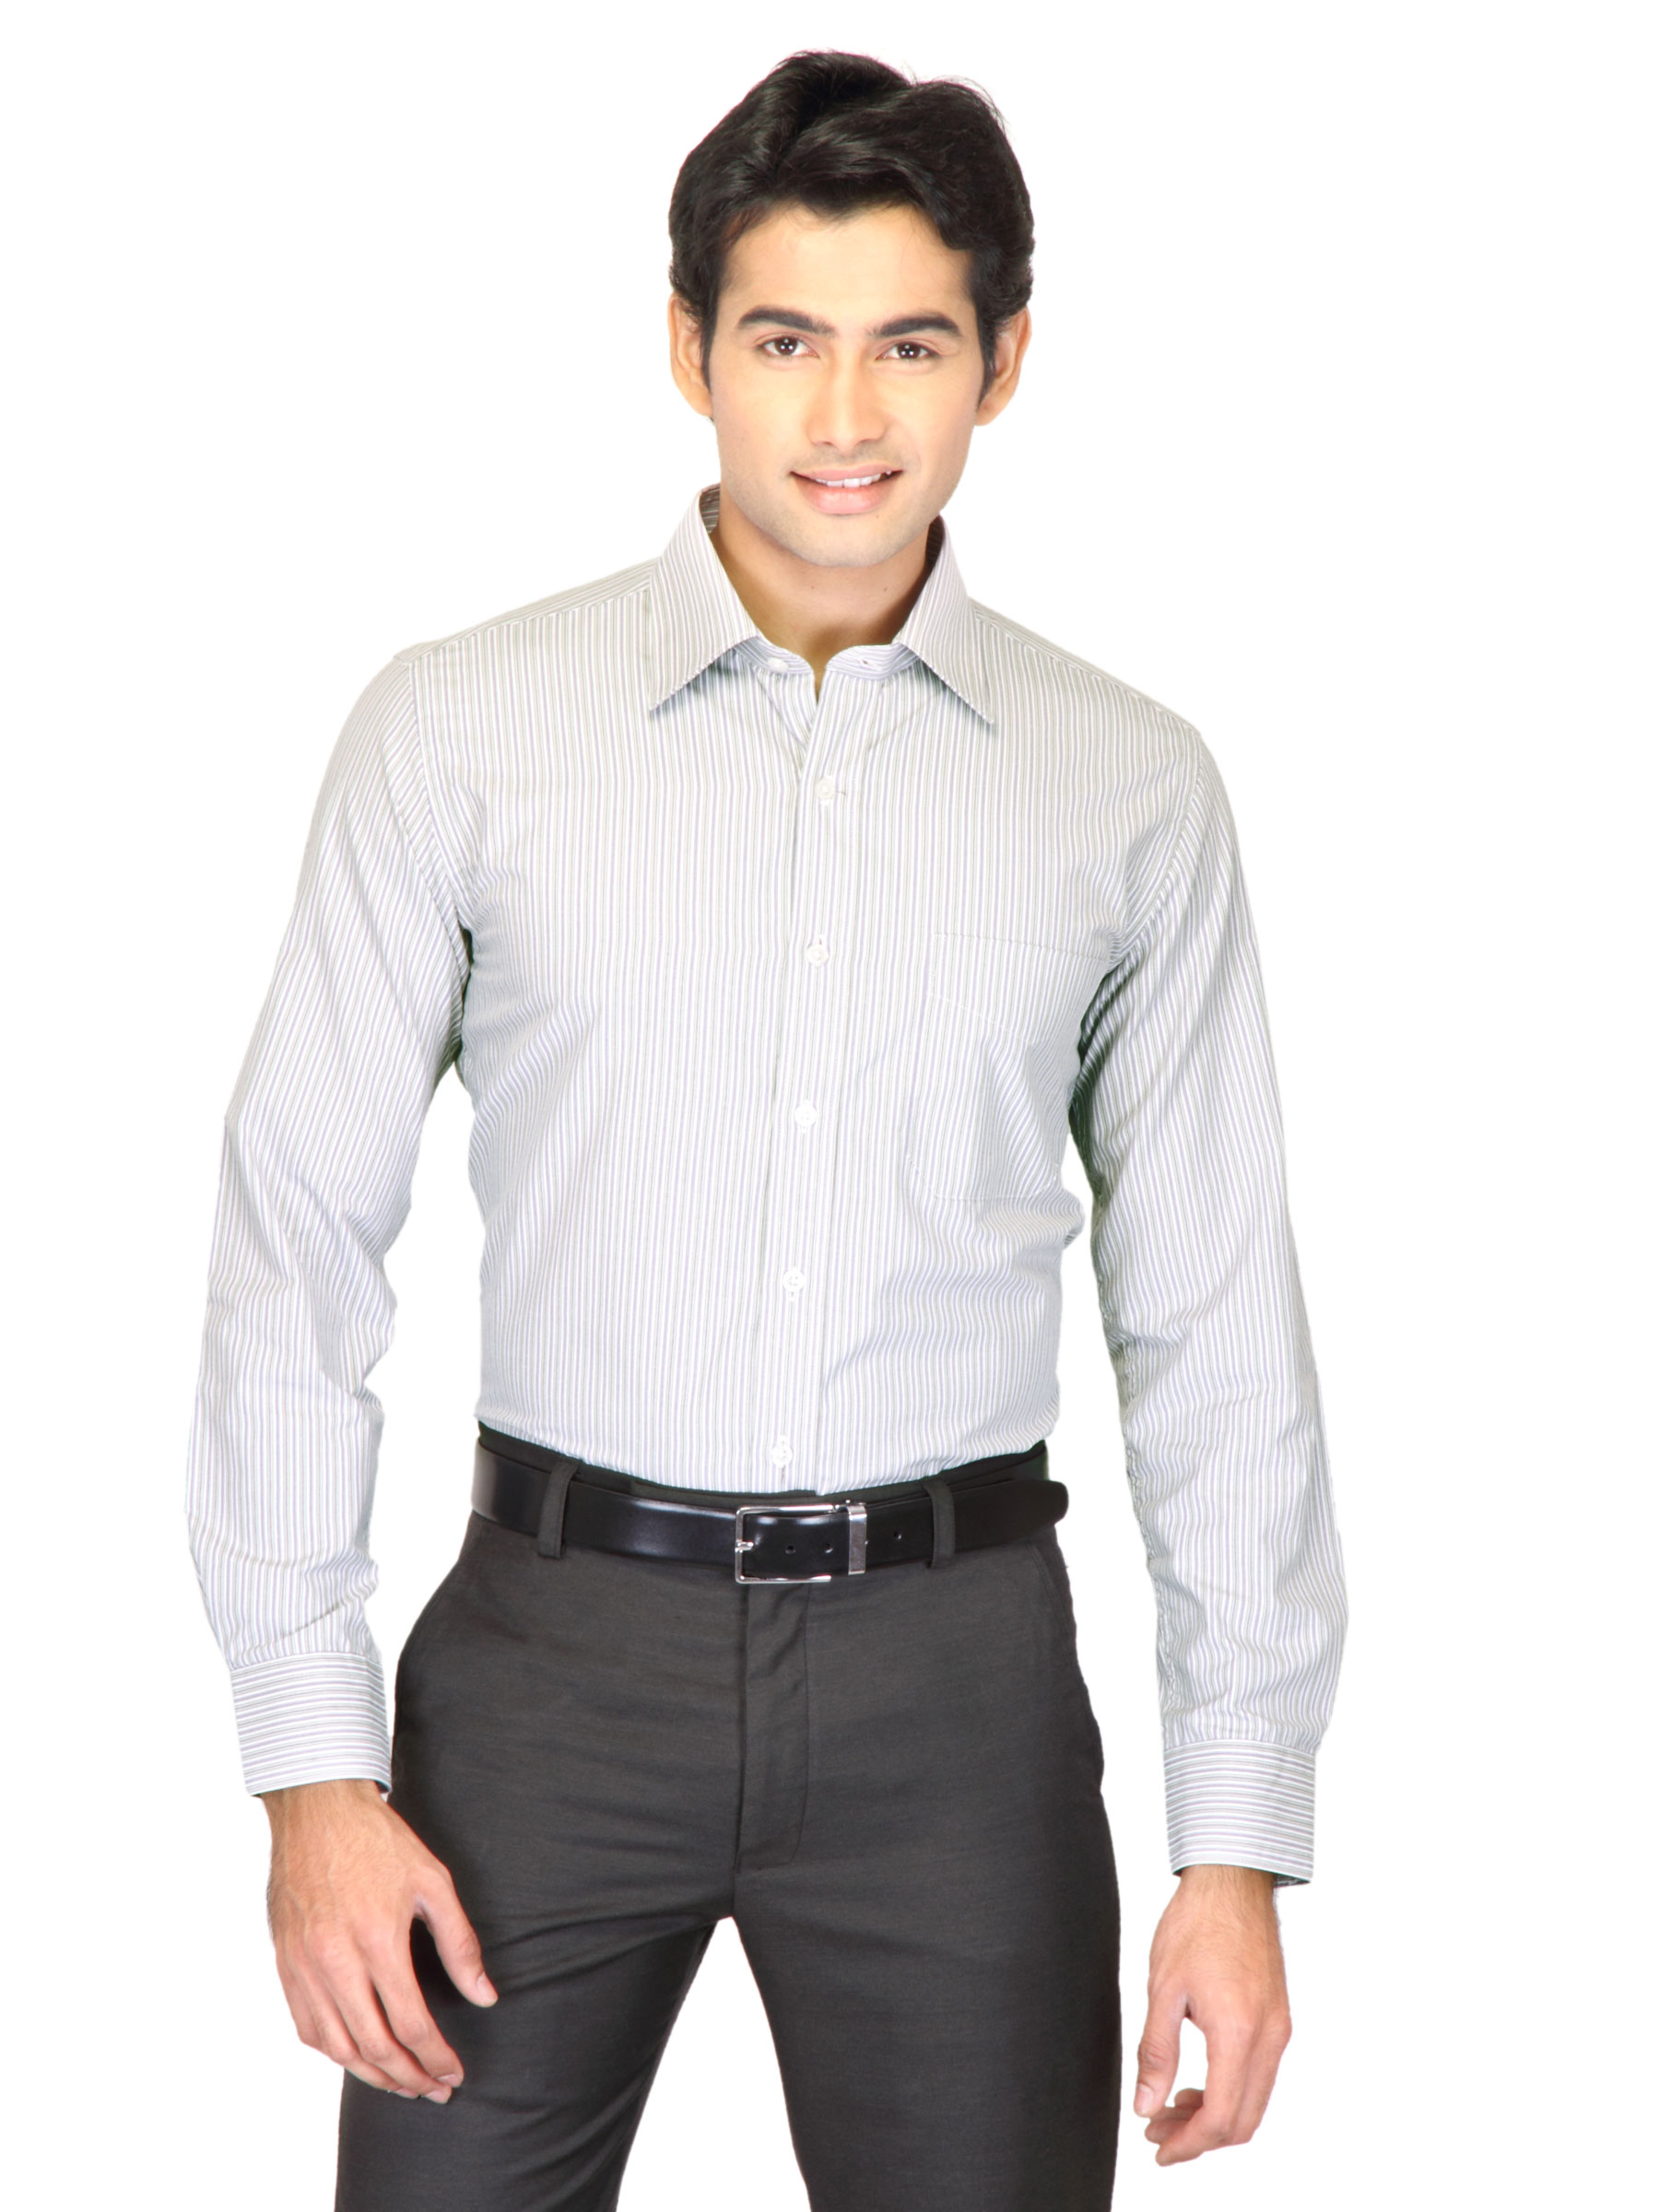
Mark Taylor Men Purple Striped Shirt
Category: Apparel / Topwear / Shirts
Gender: Men
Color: Purple
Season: Fall 2011
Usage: Formal